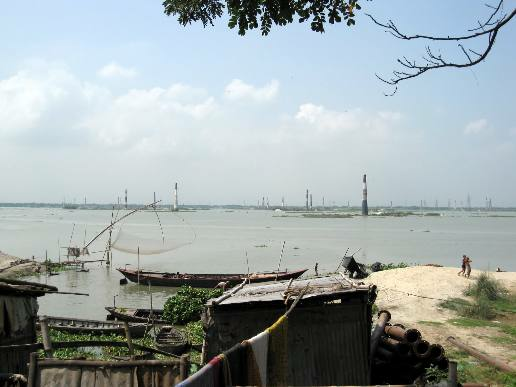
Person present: No